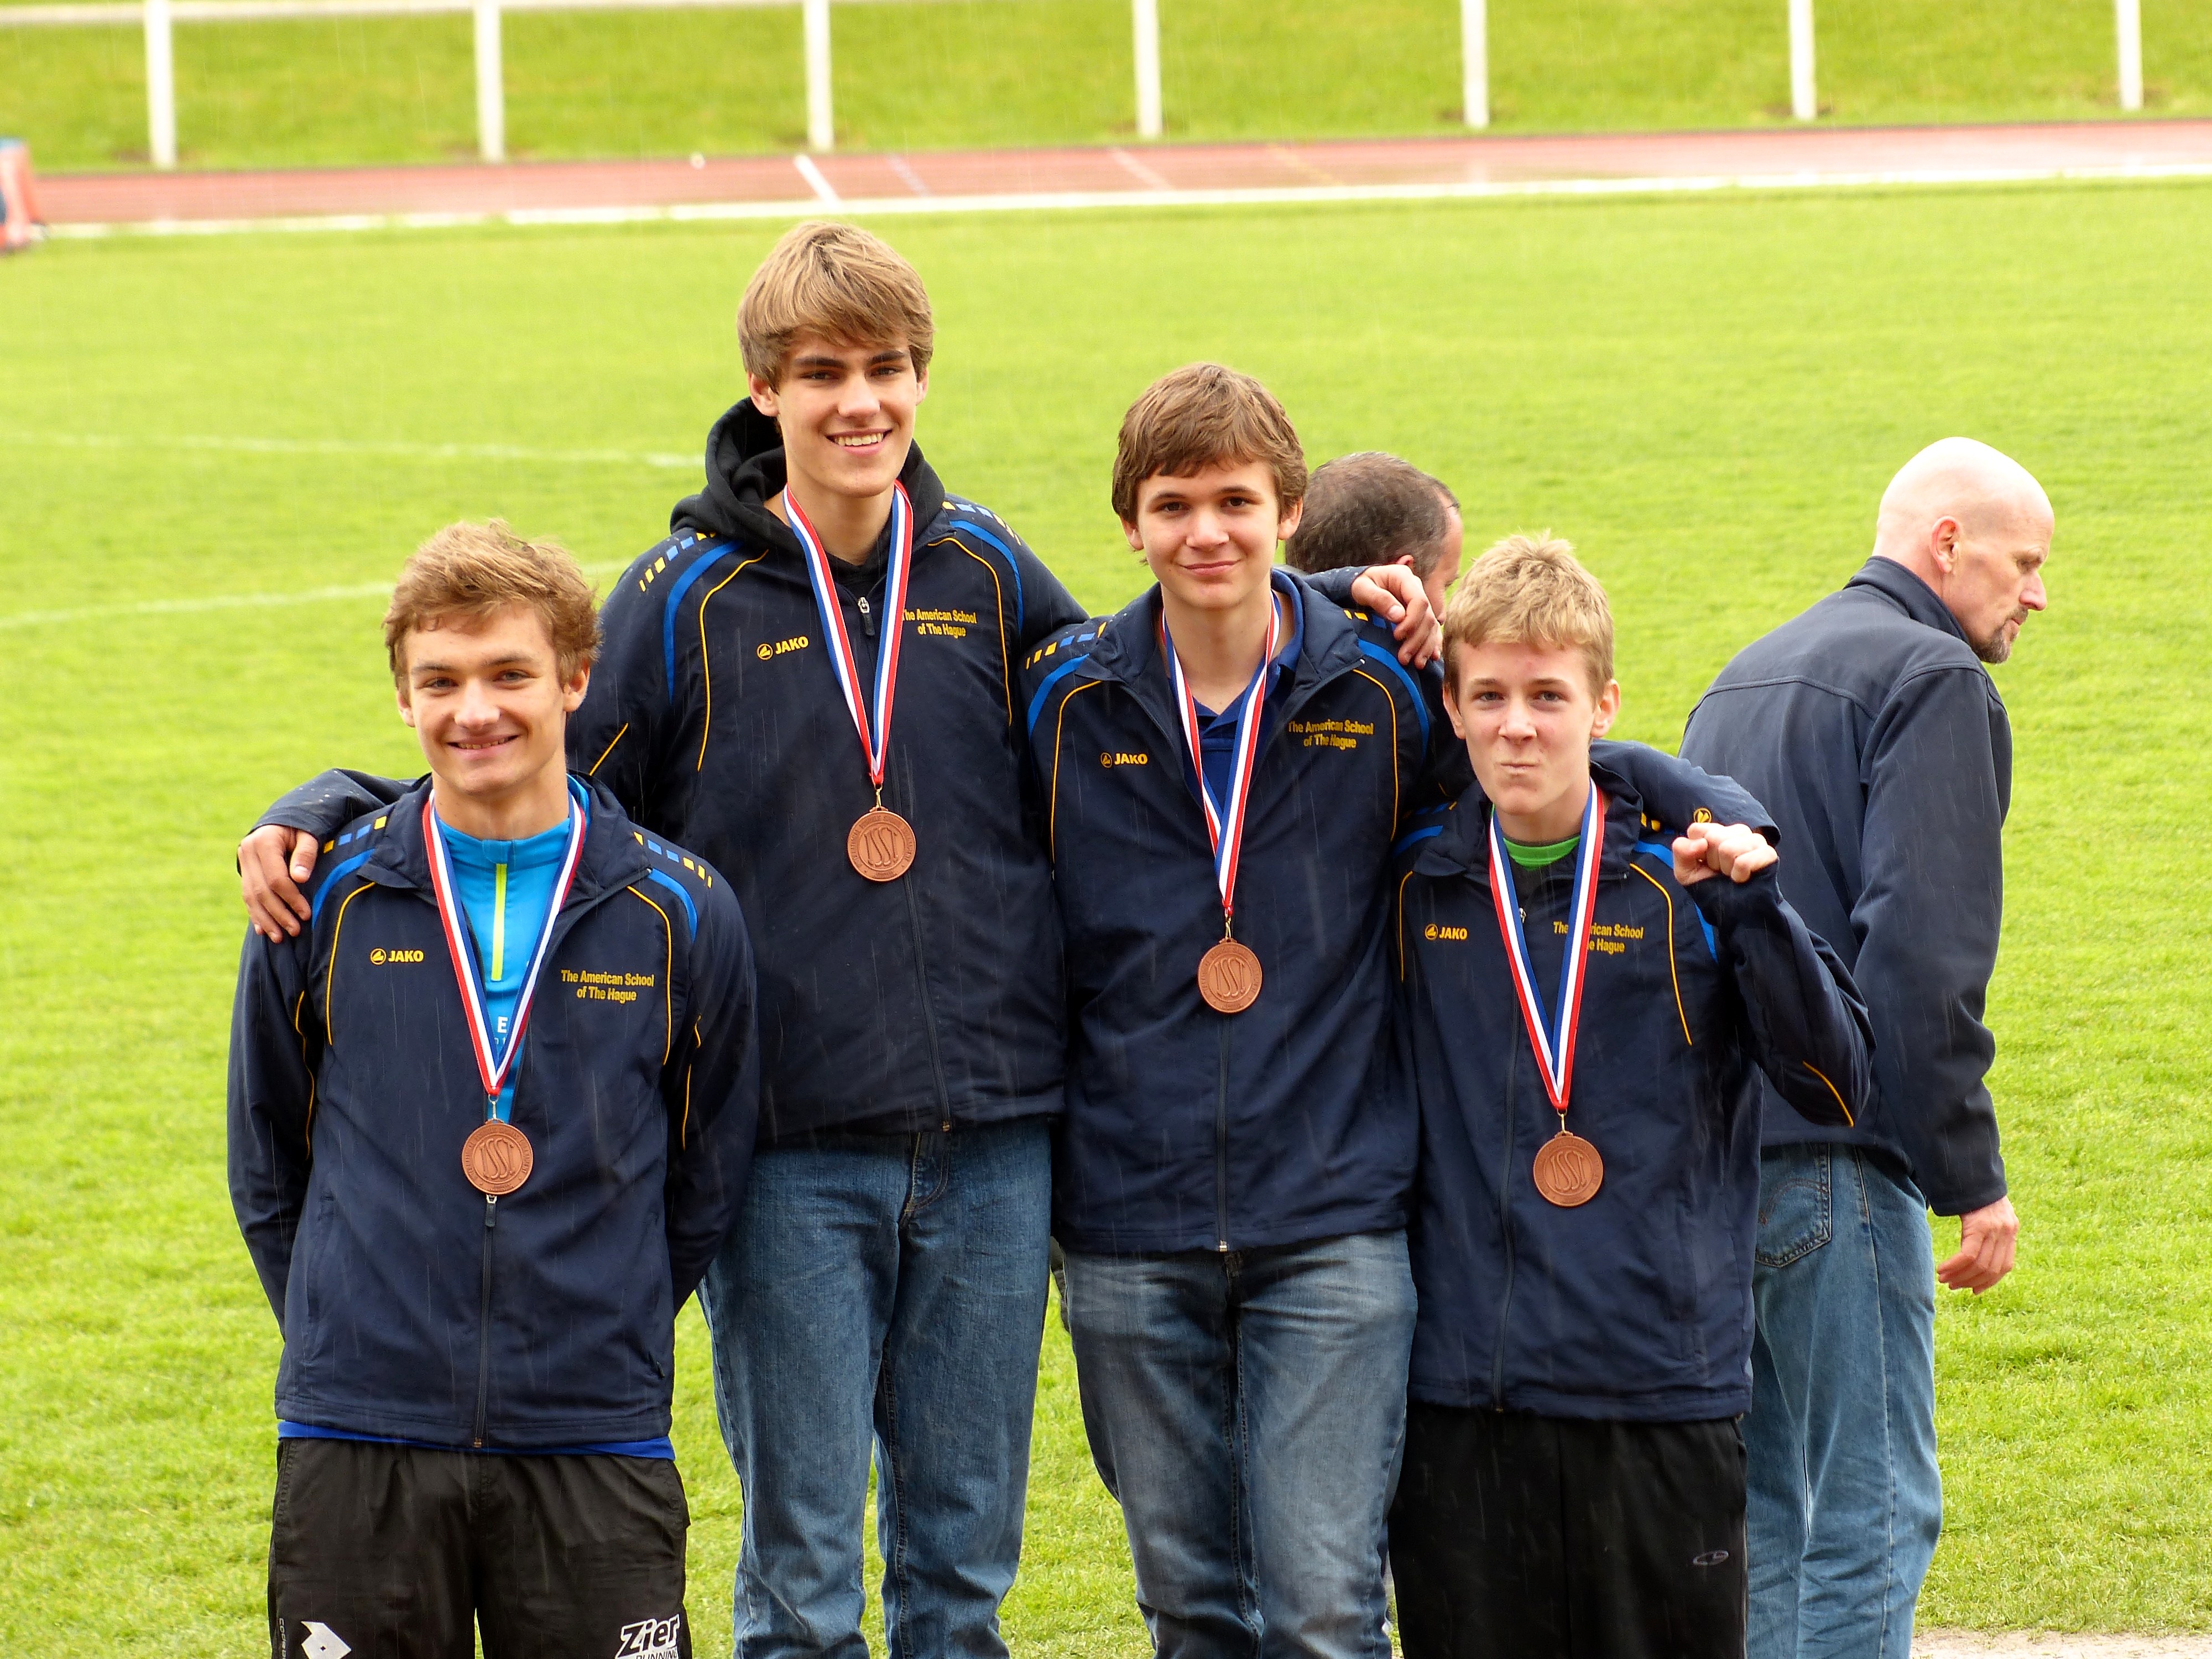
running, paris, soccer, player, 2013, team, sports, championship, highschool, athletics, isst, tournament, trackandfield, competition event